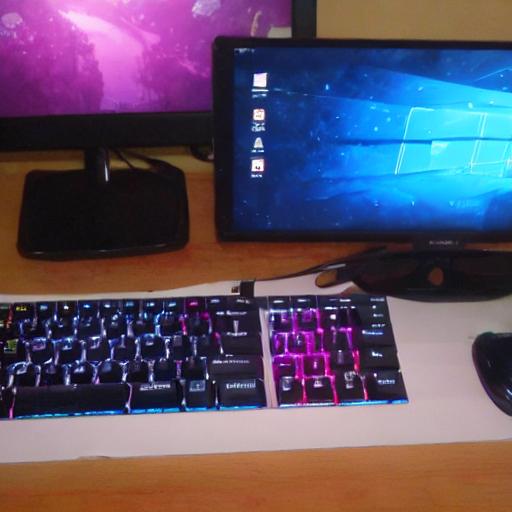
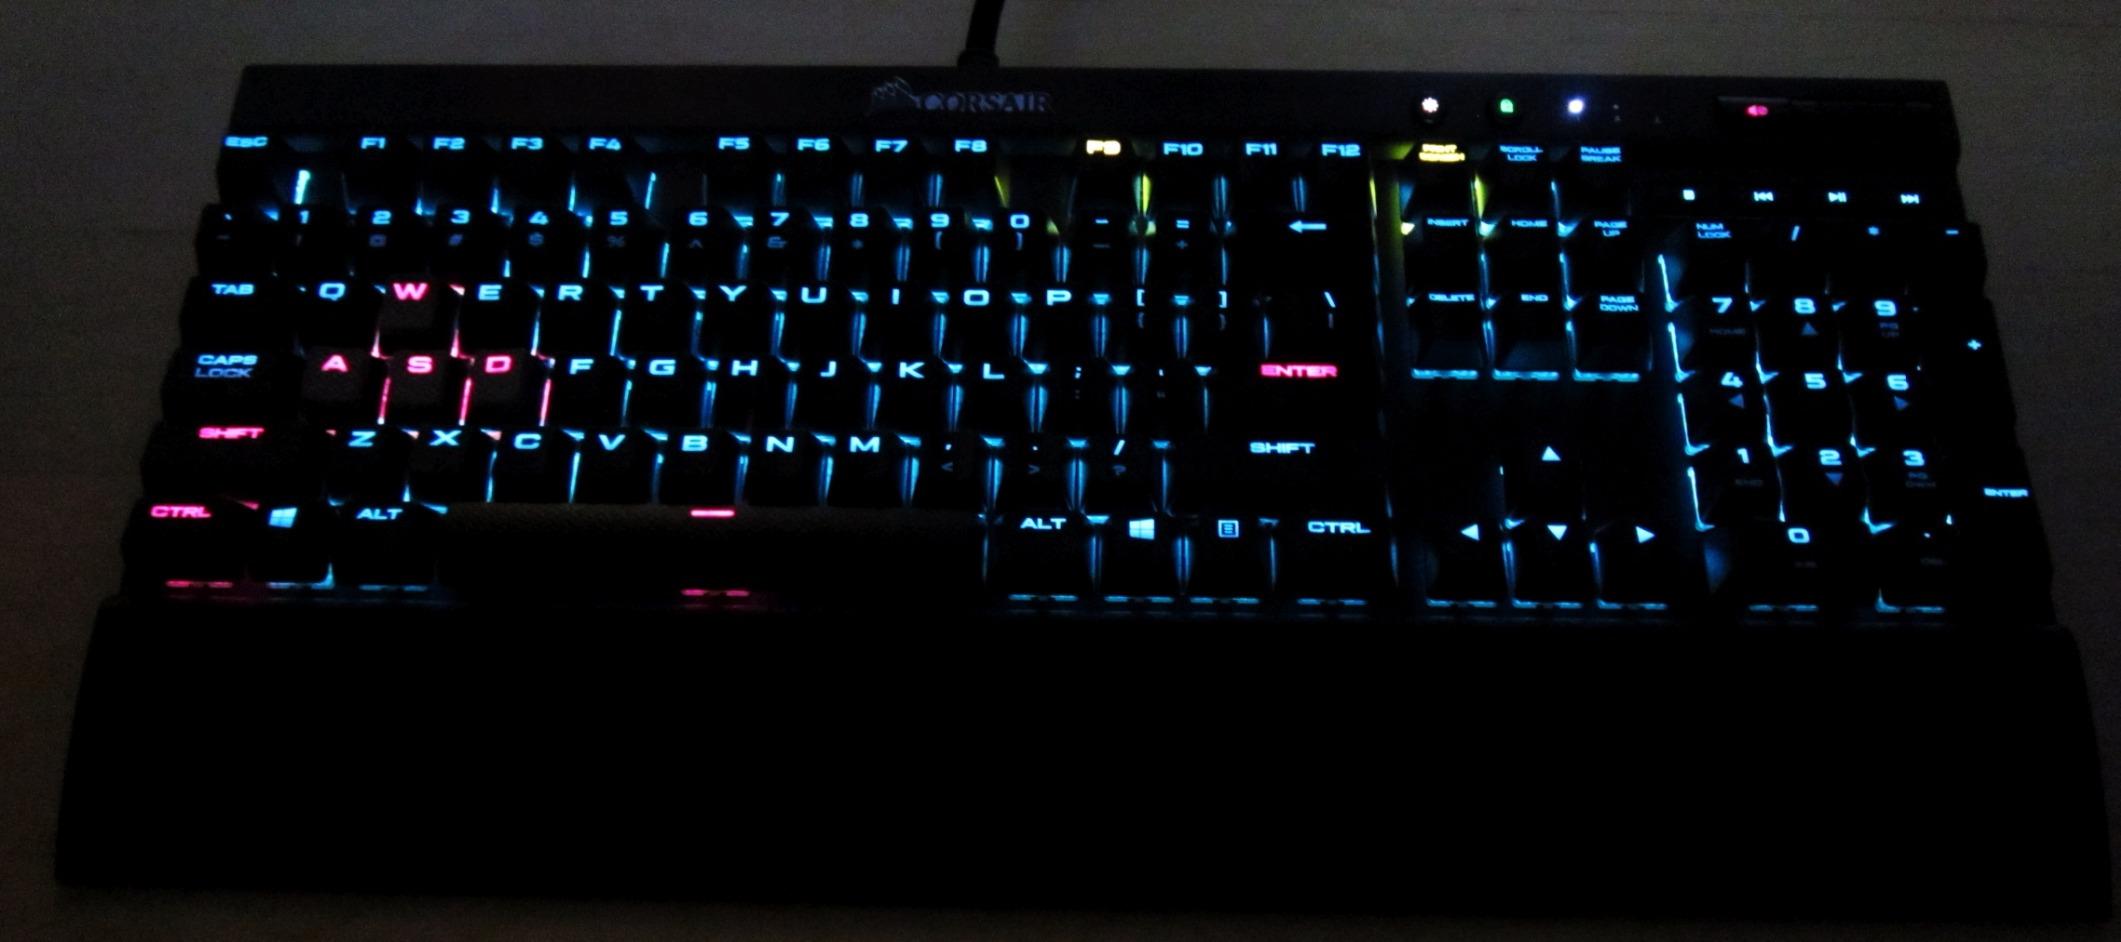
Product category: keyboard
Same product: no